Sophie Rois

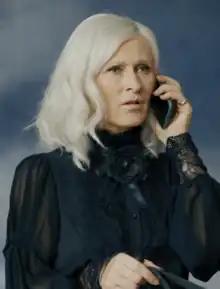

Sophie Rois (born 1961) is an Austrian actress who lives and works in Berlin. She has appeared in such films as "Three", "180°", "Enemy at the Gates" and television programmes such as "Polizeiruf 110" and "Die kleine Monsterin" (voice).